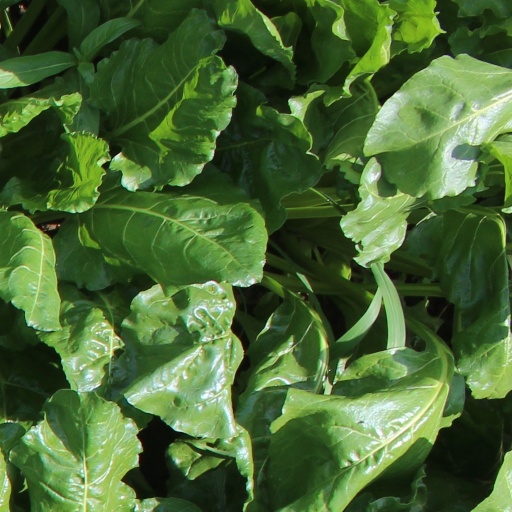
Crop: sugar beet